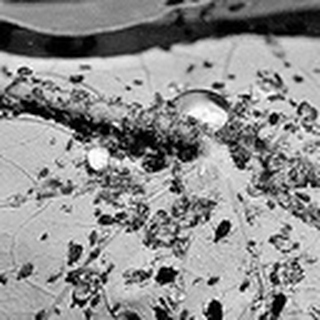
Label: cotton_aphids